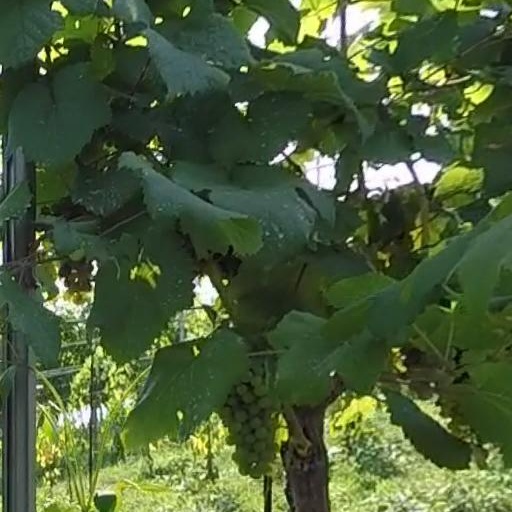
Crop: grape